The Romance of Astrea and Celadon

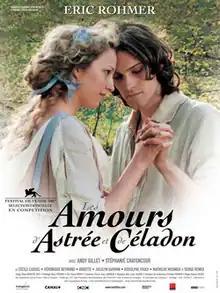
Theatrical release poster

The Romance of Astrea and Celadon is a 2007 historical romantic comedy-drama film written and directed by Éric Rohmer and starring Andy Gillet and Stéphanie Crayencour. Based on Honoré d'Urfé's 17th-century novel "L'Astrée", it is the final feature film directed by Rohmer. It was released in France on 5 September 2007.